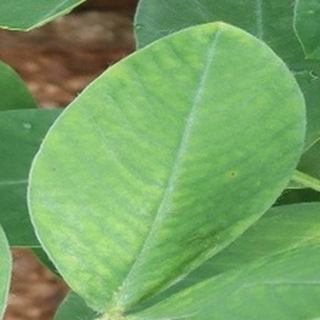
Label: groundnut_early_leaf_spot